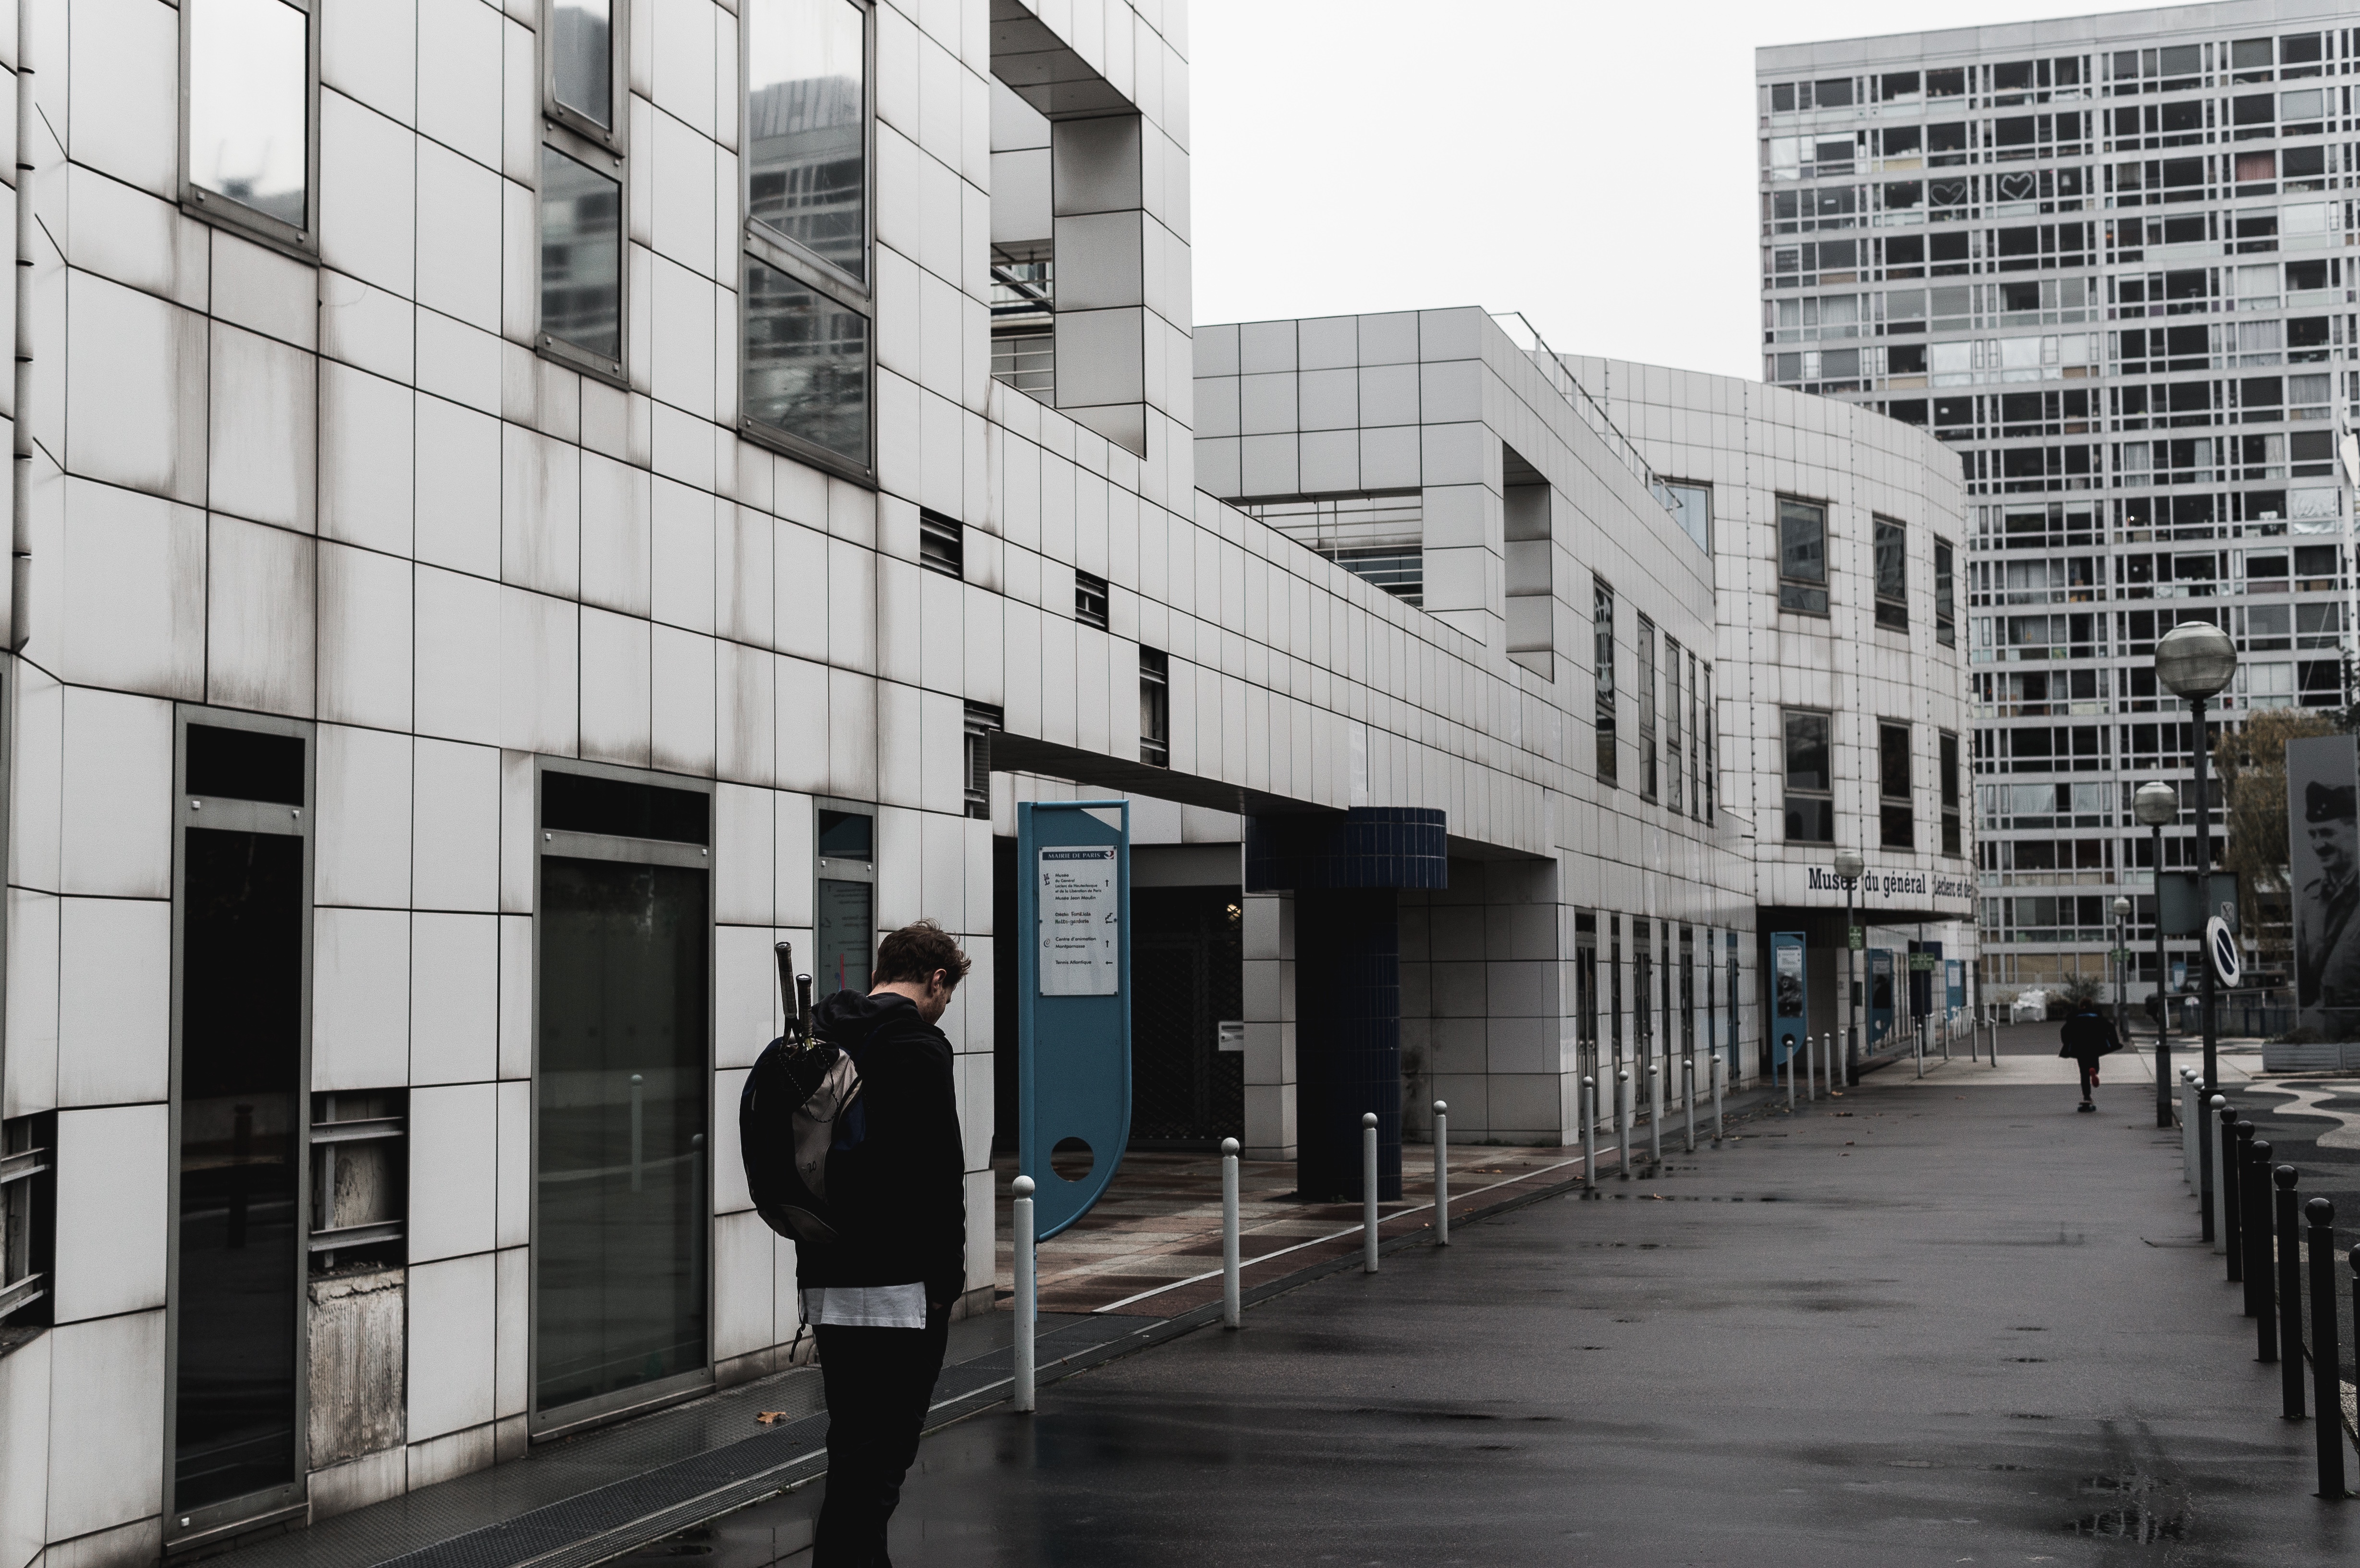
architecture, building, city, downtown, transport, facade, professional, tower block, public transport, headquarters, urban area